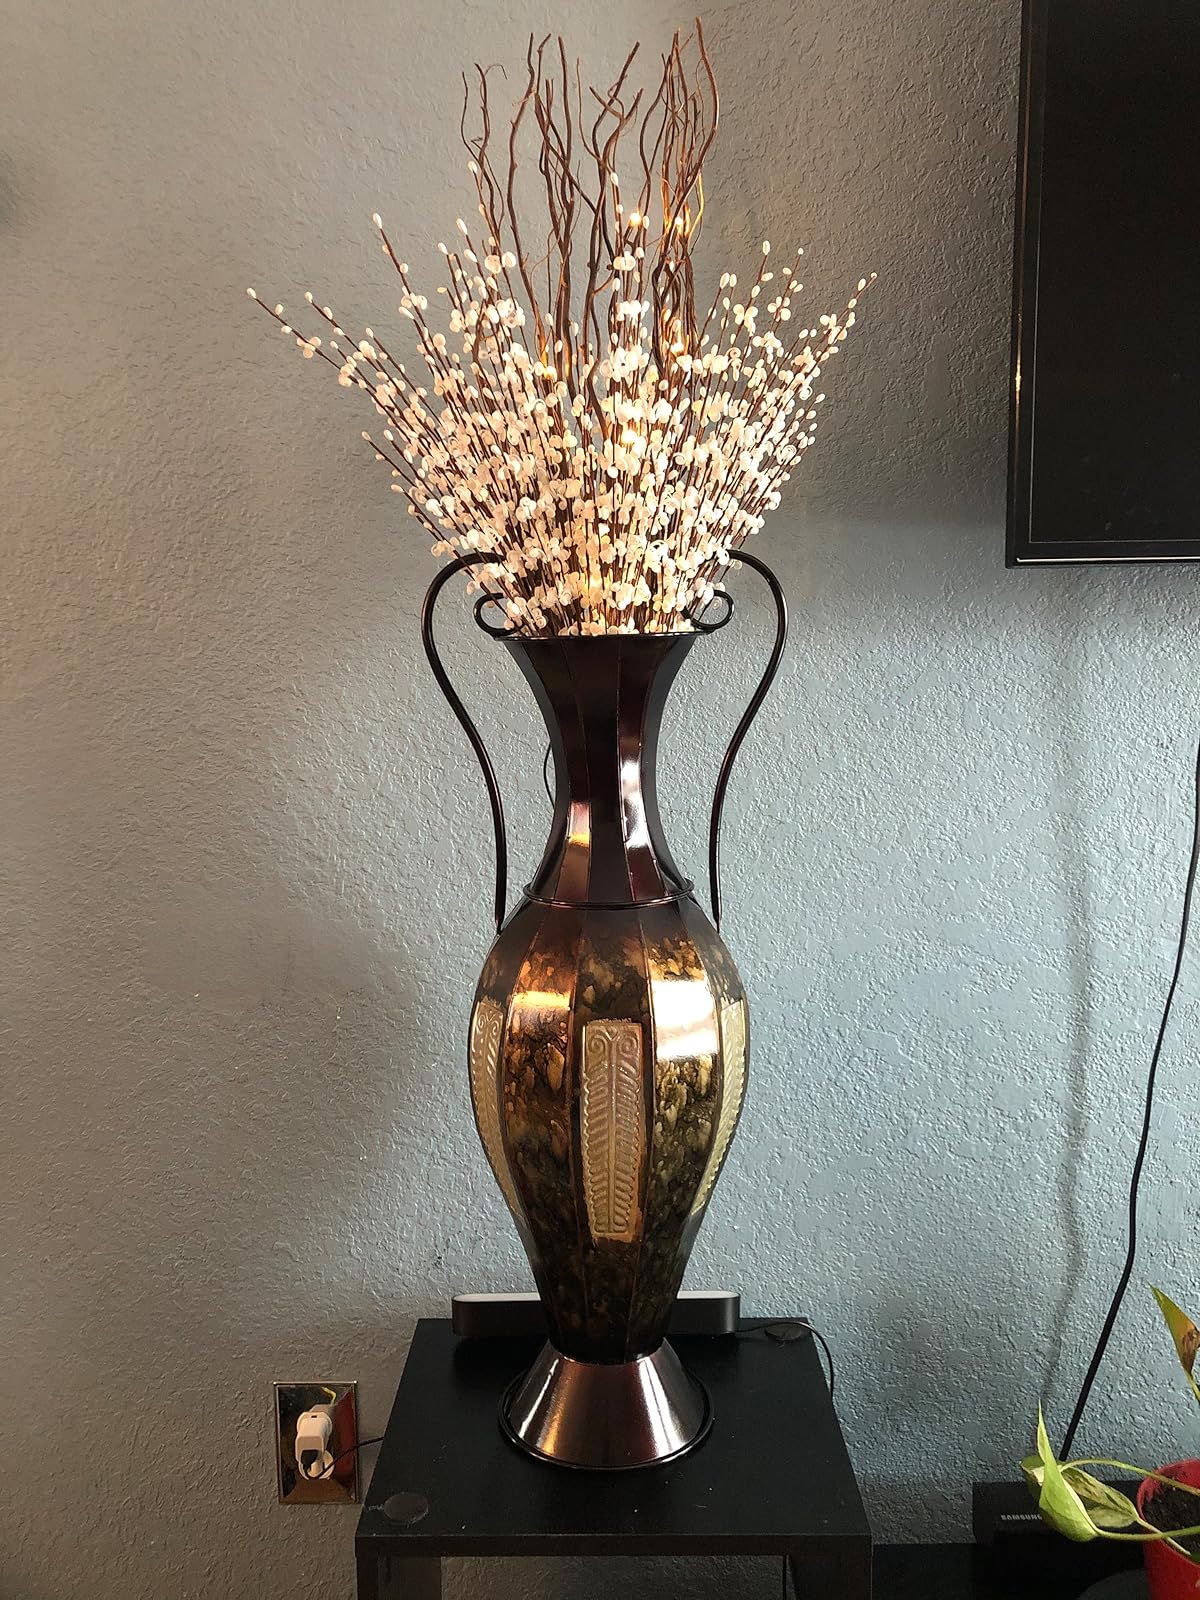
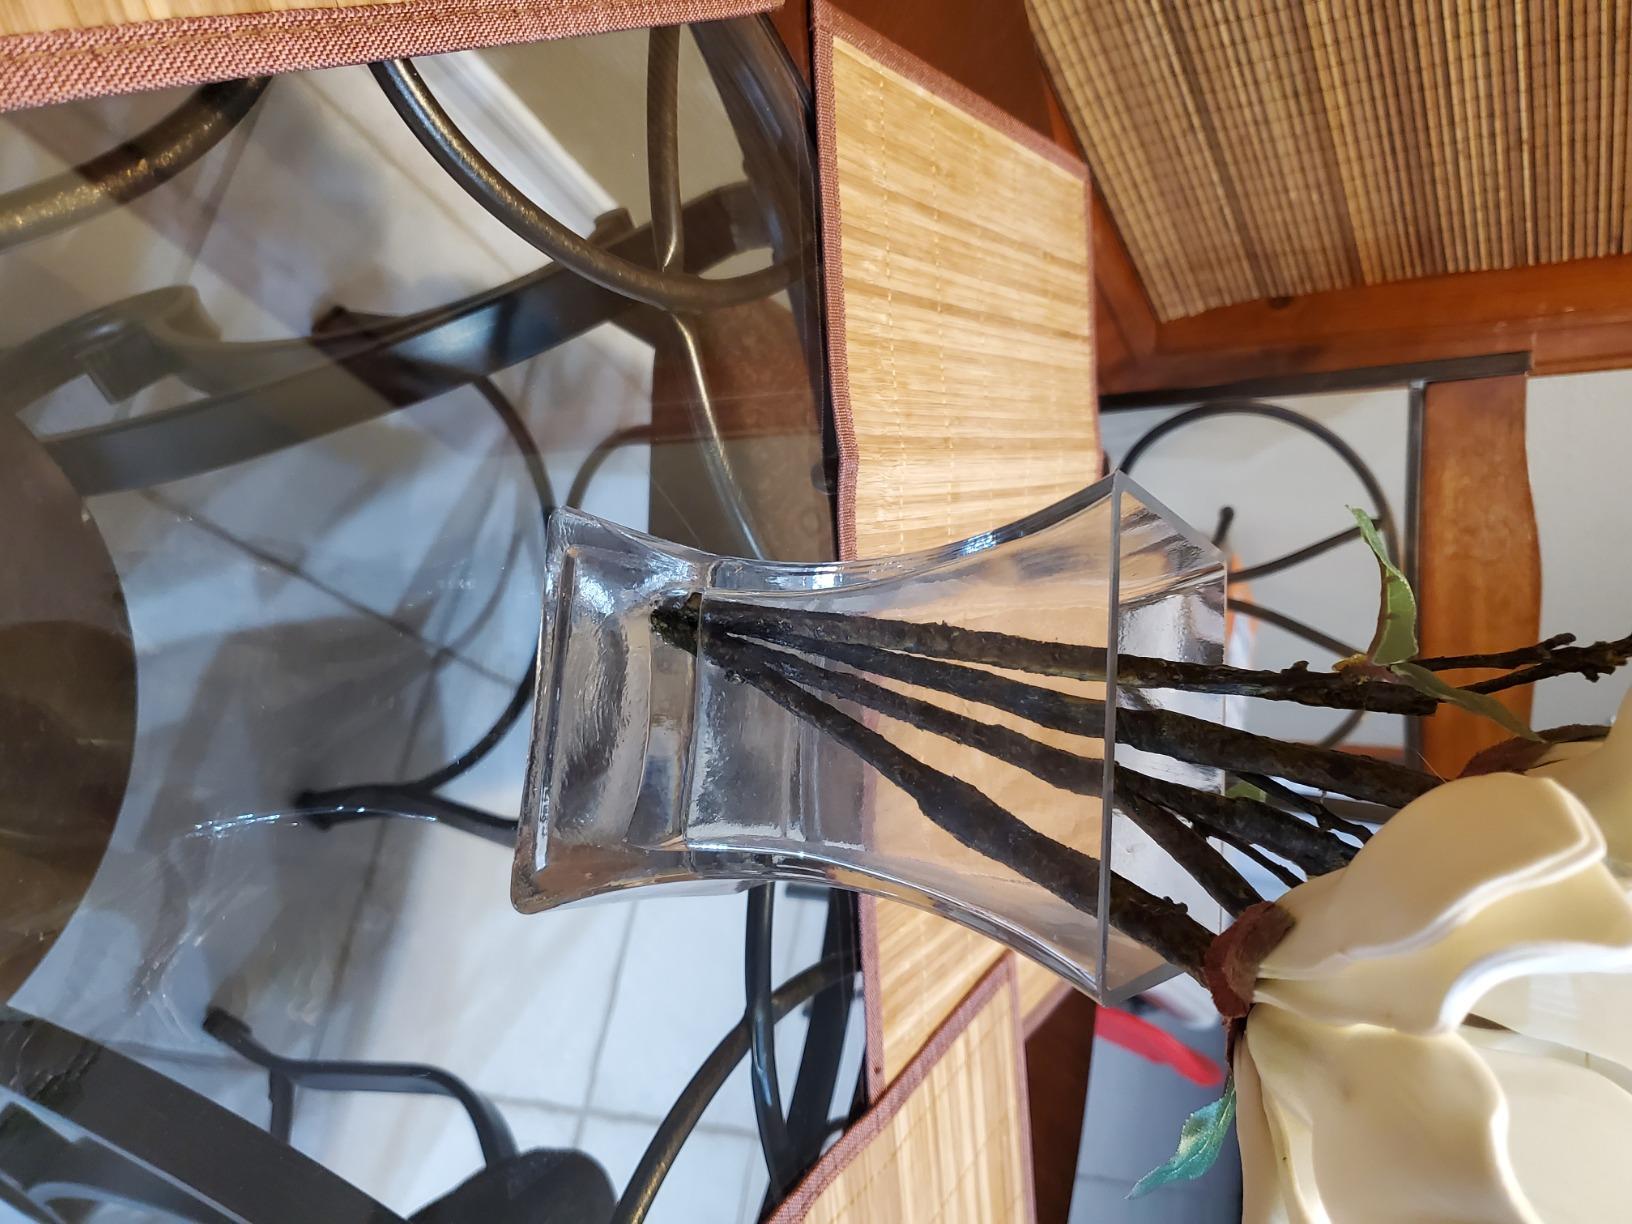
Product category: vase
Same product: no